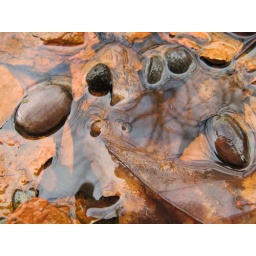
autumn in front of my office window